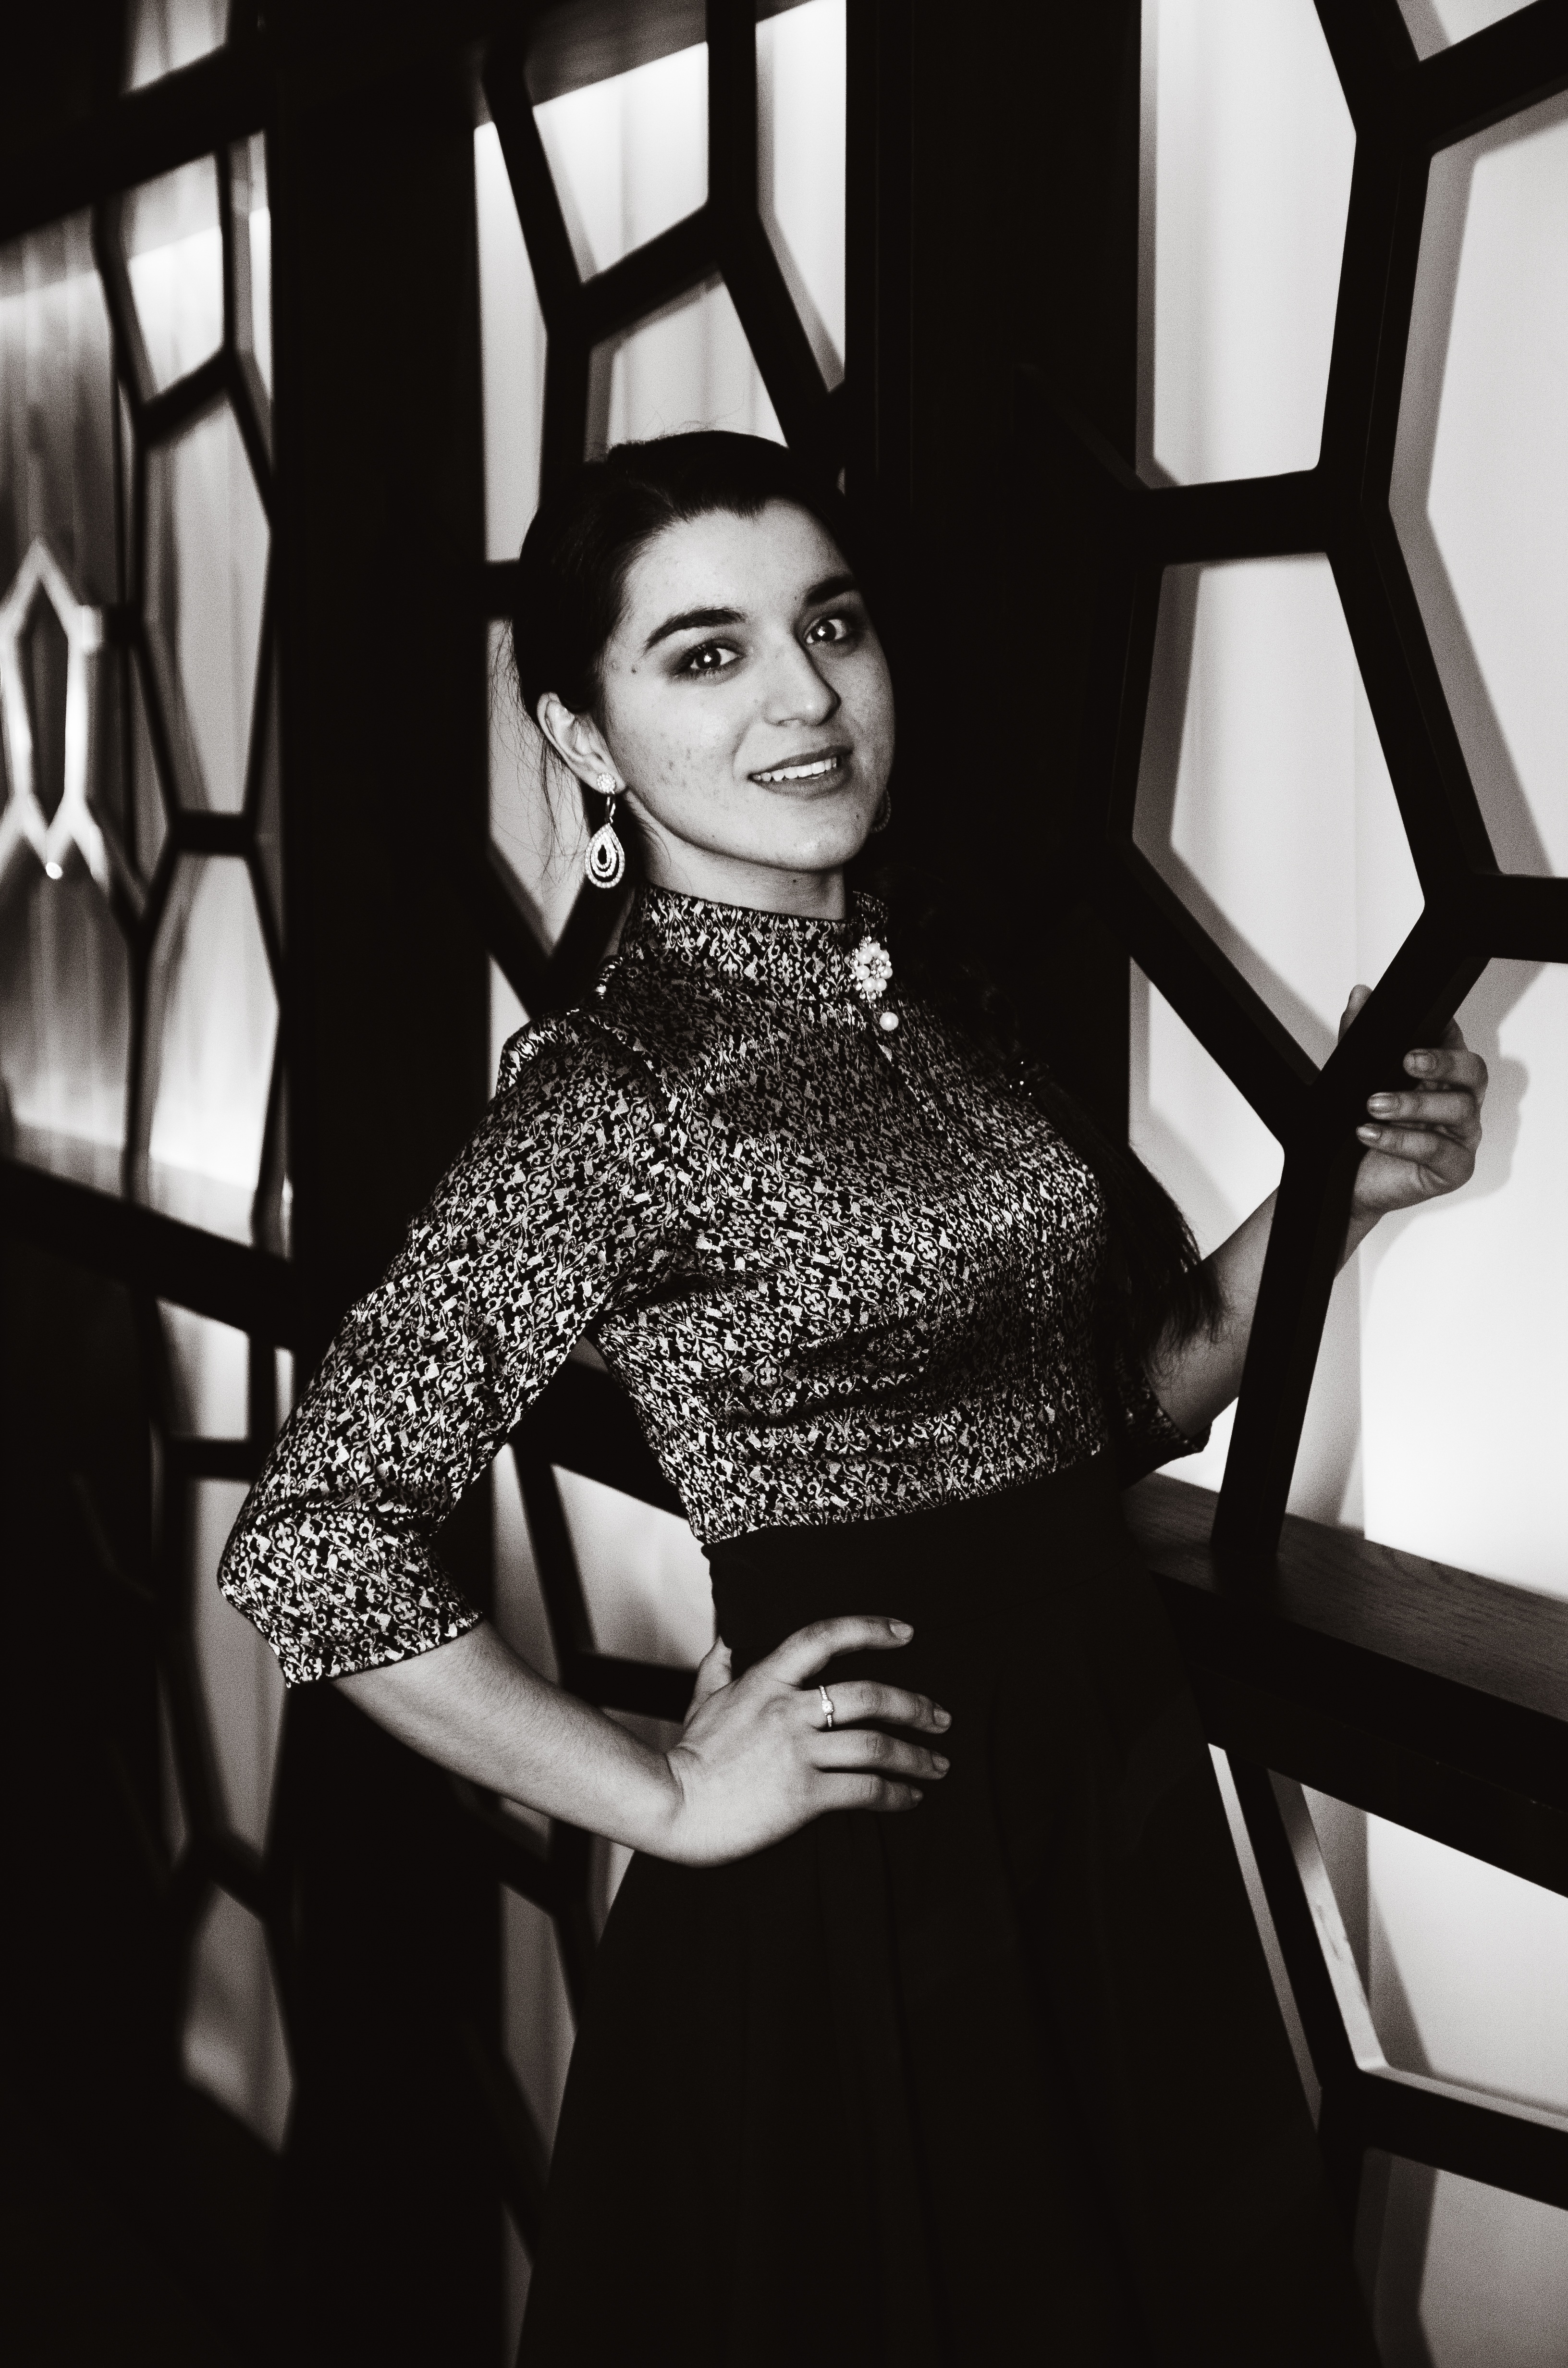
black and white, girl, woman, hair, white, photography, view, female, portrait, model, young, spring, youth, fashion, black, monochrome, blonde, jacket, hairstyle, long hair, girls, dress, hands, legs, beauty, style, armchair, posture, smiles, dark background, cosmetics, erotic, photo shoot, light background, formal wear, monochrome photography